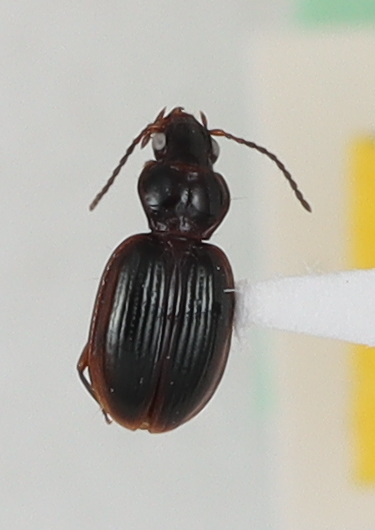
Scientific name: Mecyclothorax konanus
Plot: 6
Trap: W
Collected: 20190605